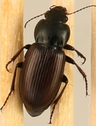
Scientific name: Amara alpina
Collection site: Niwot Ridge NEON (NIWO), plot NIWO_006